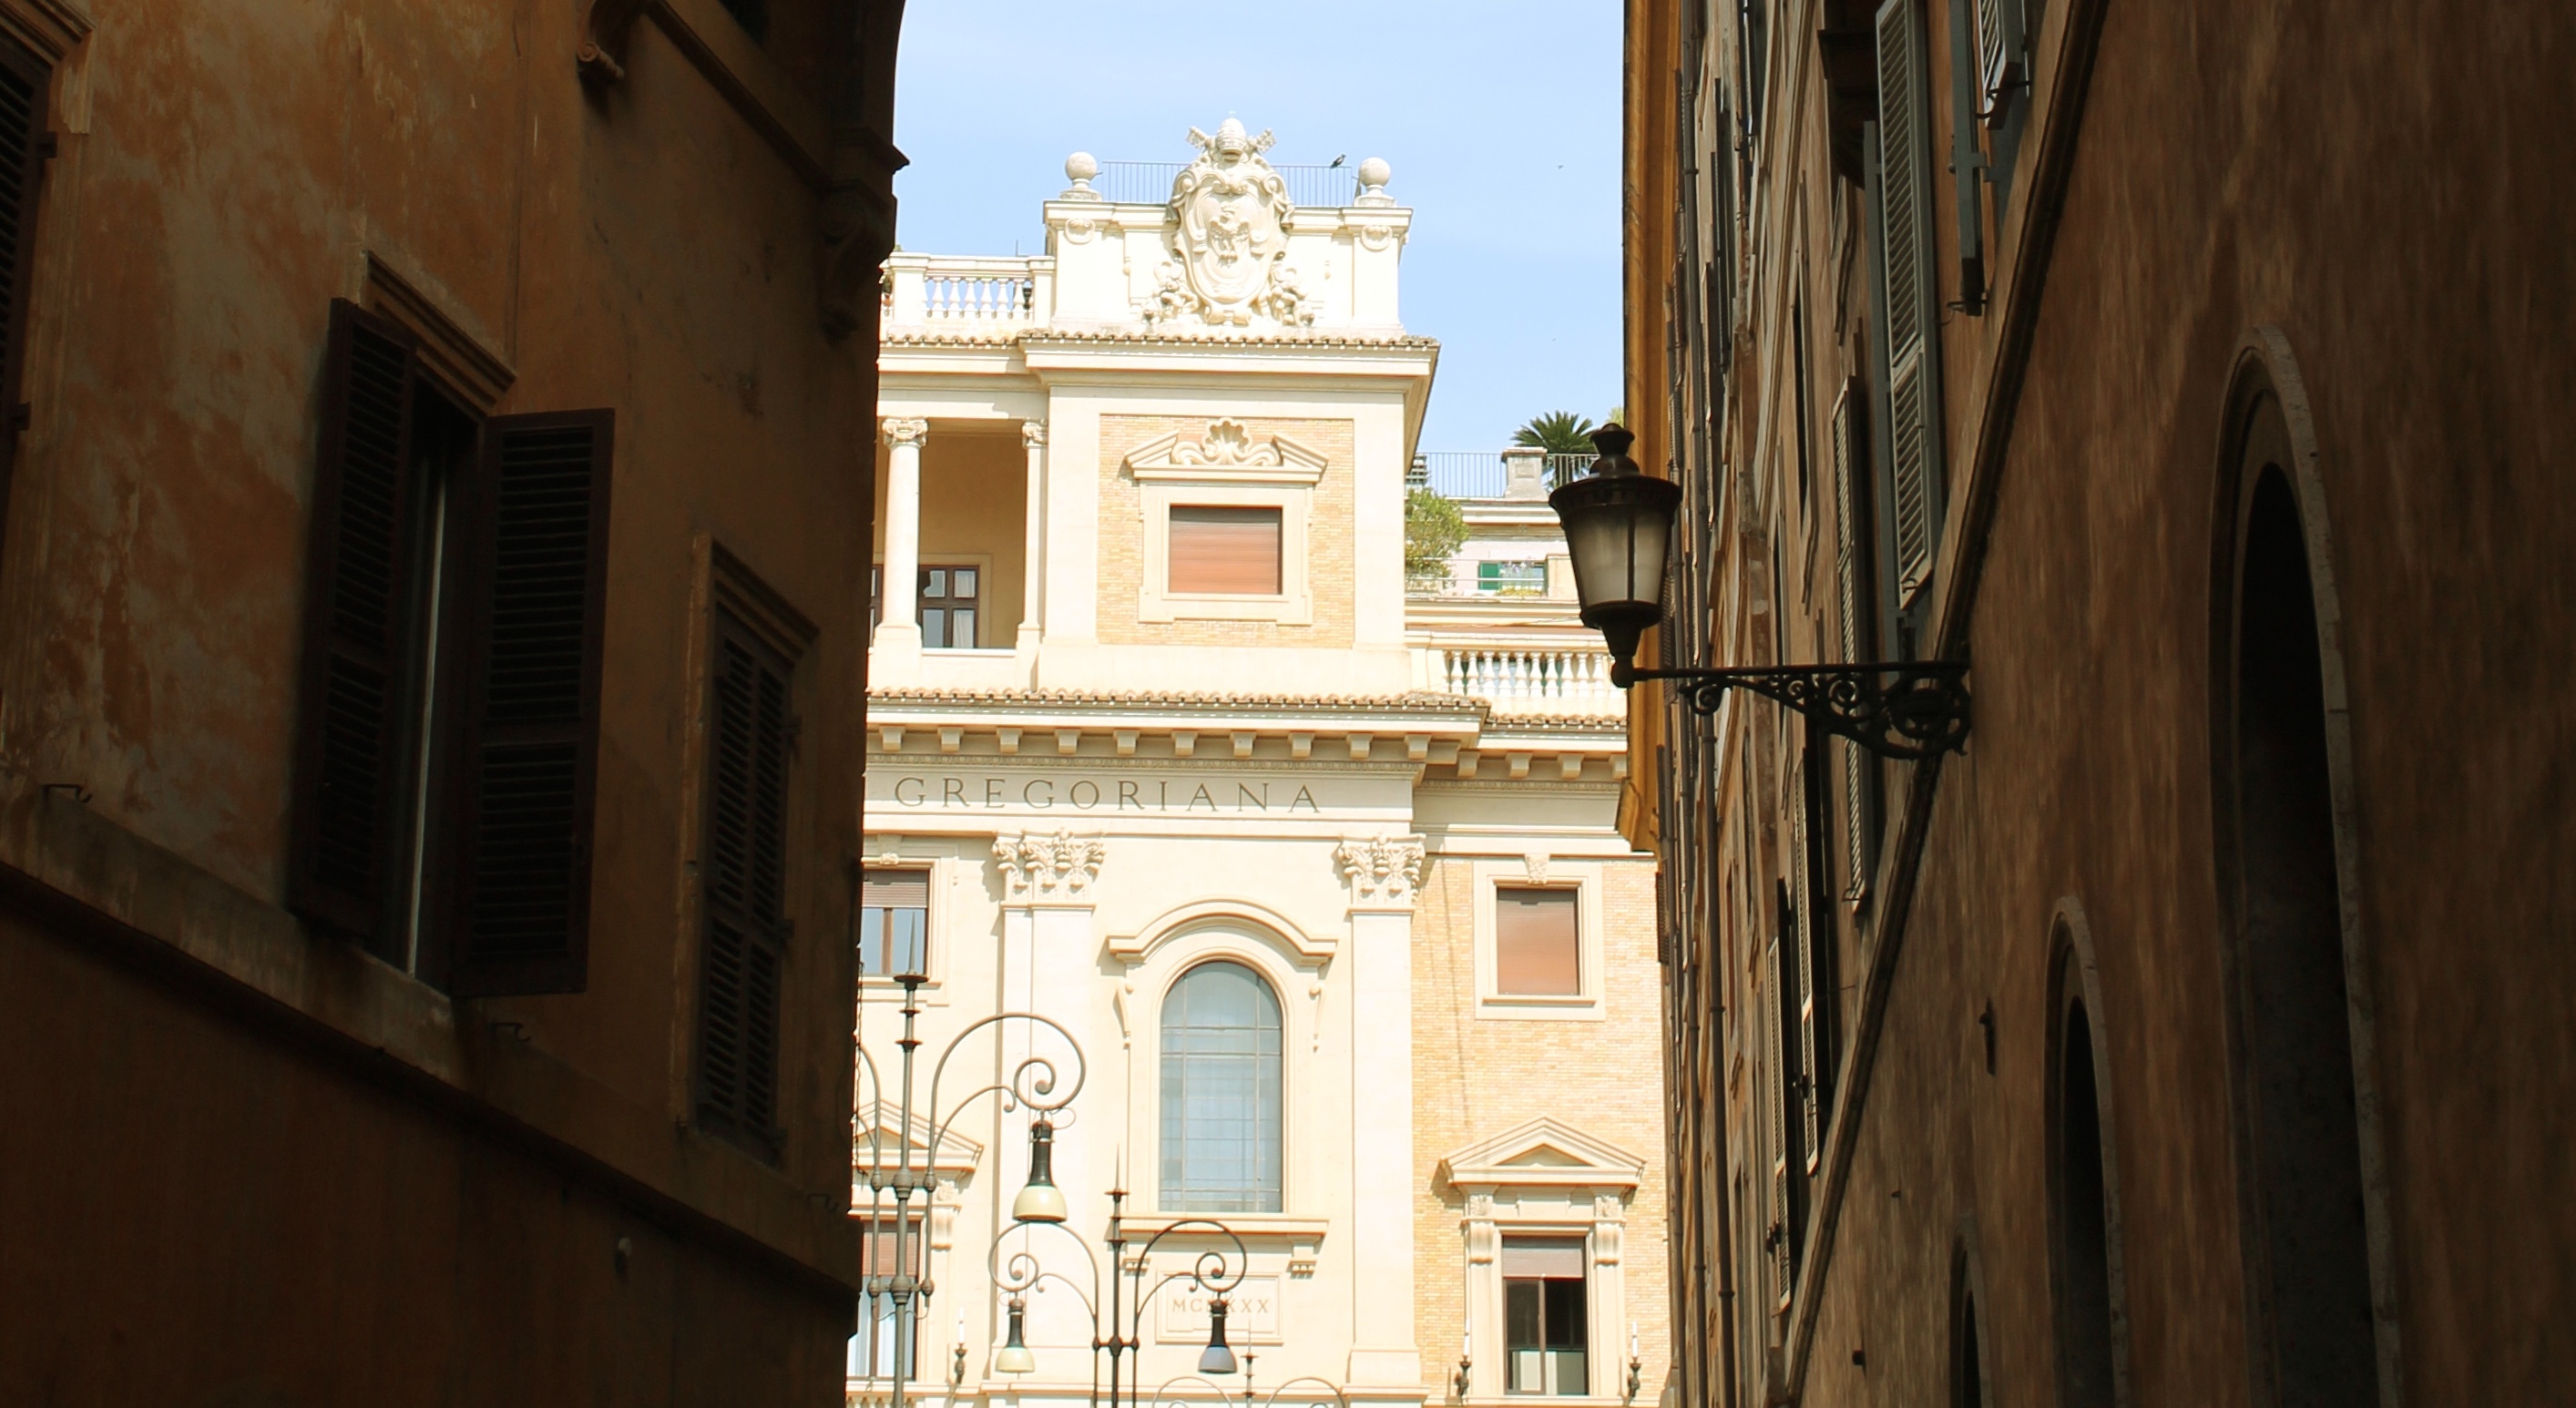
architecture, wood, house, window, town, palace, facade, ancient history, human settlement